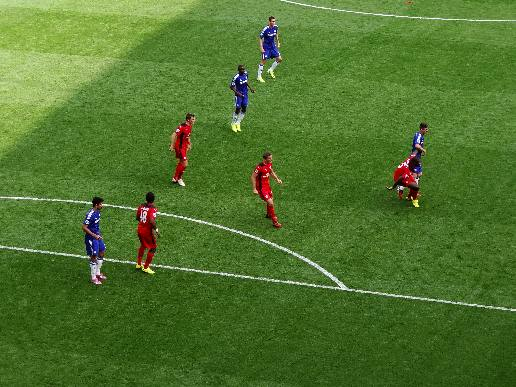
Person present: Yes